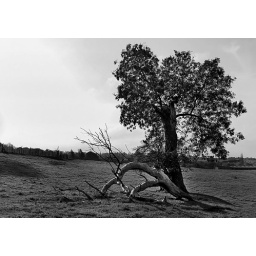
Out on my Mountain bike today, camera in the backpack. Found this tree on Pitsford Reservoir.